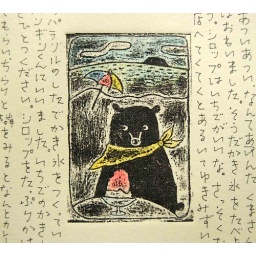
black bear in summer